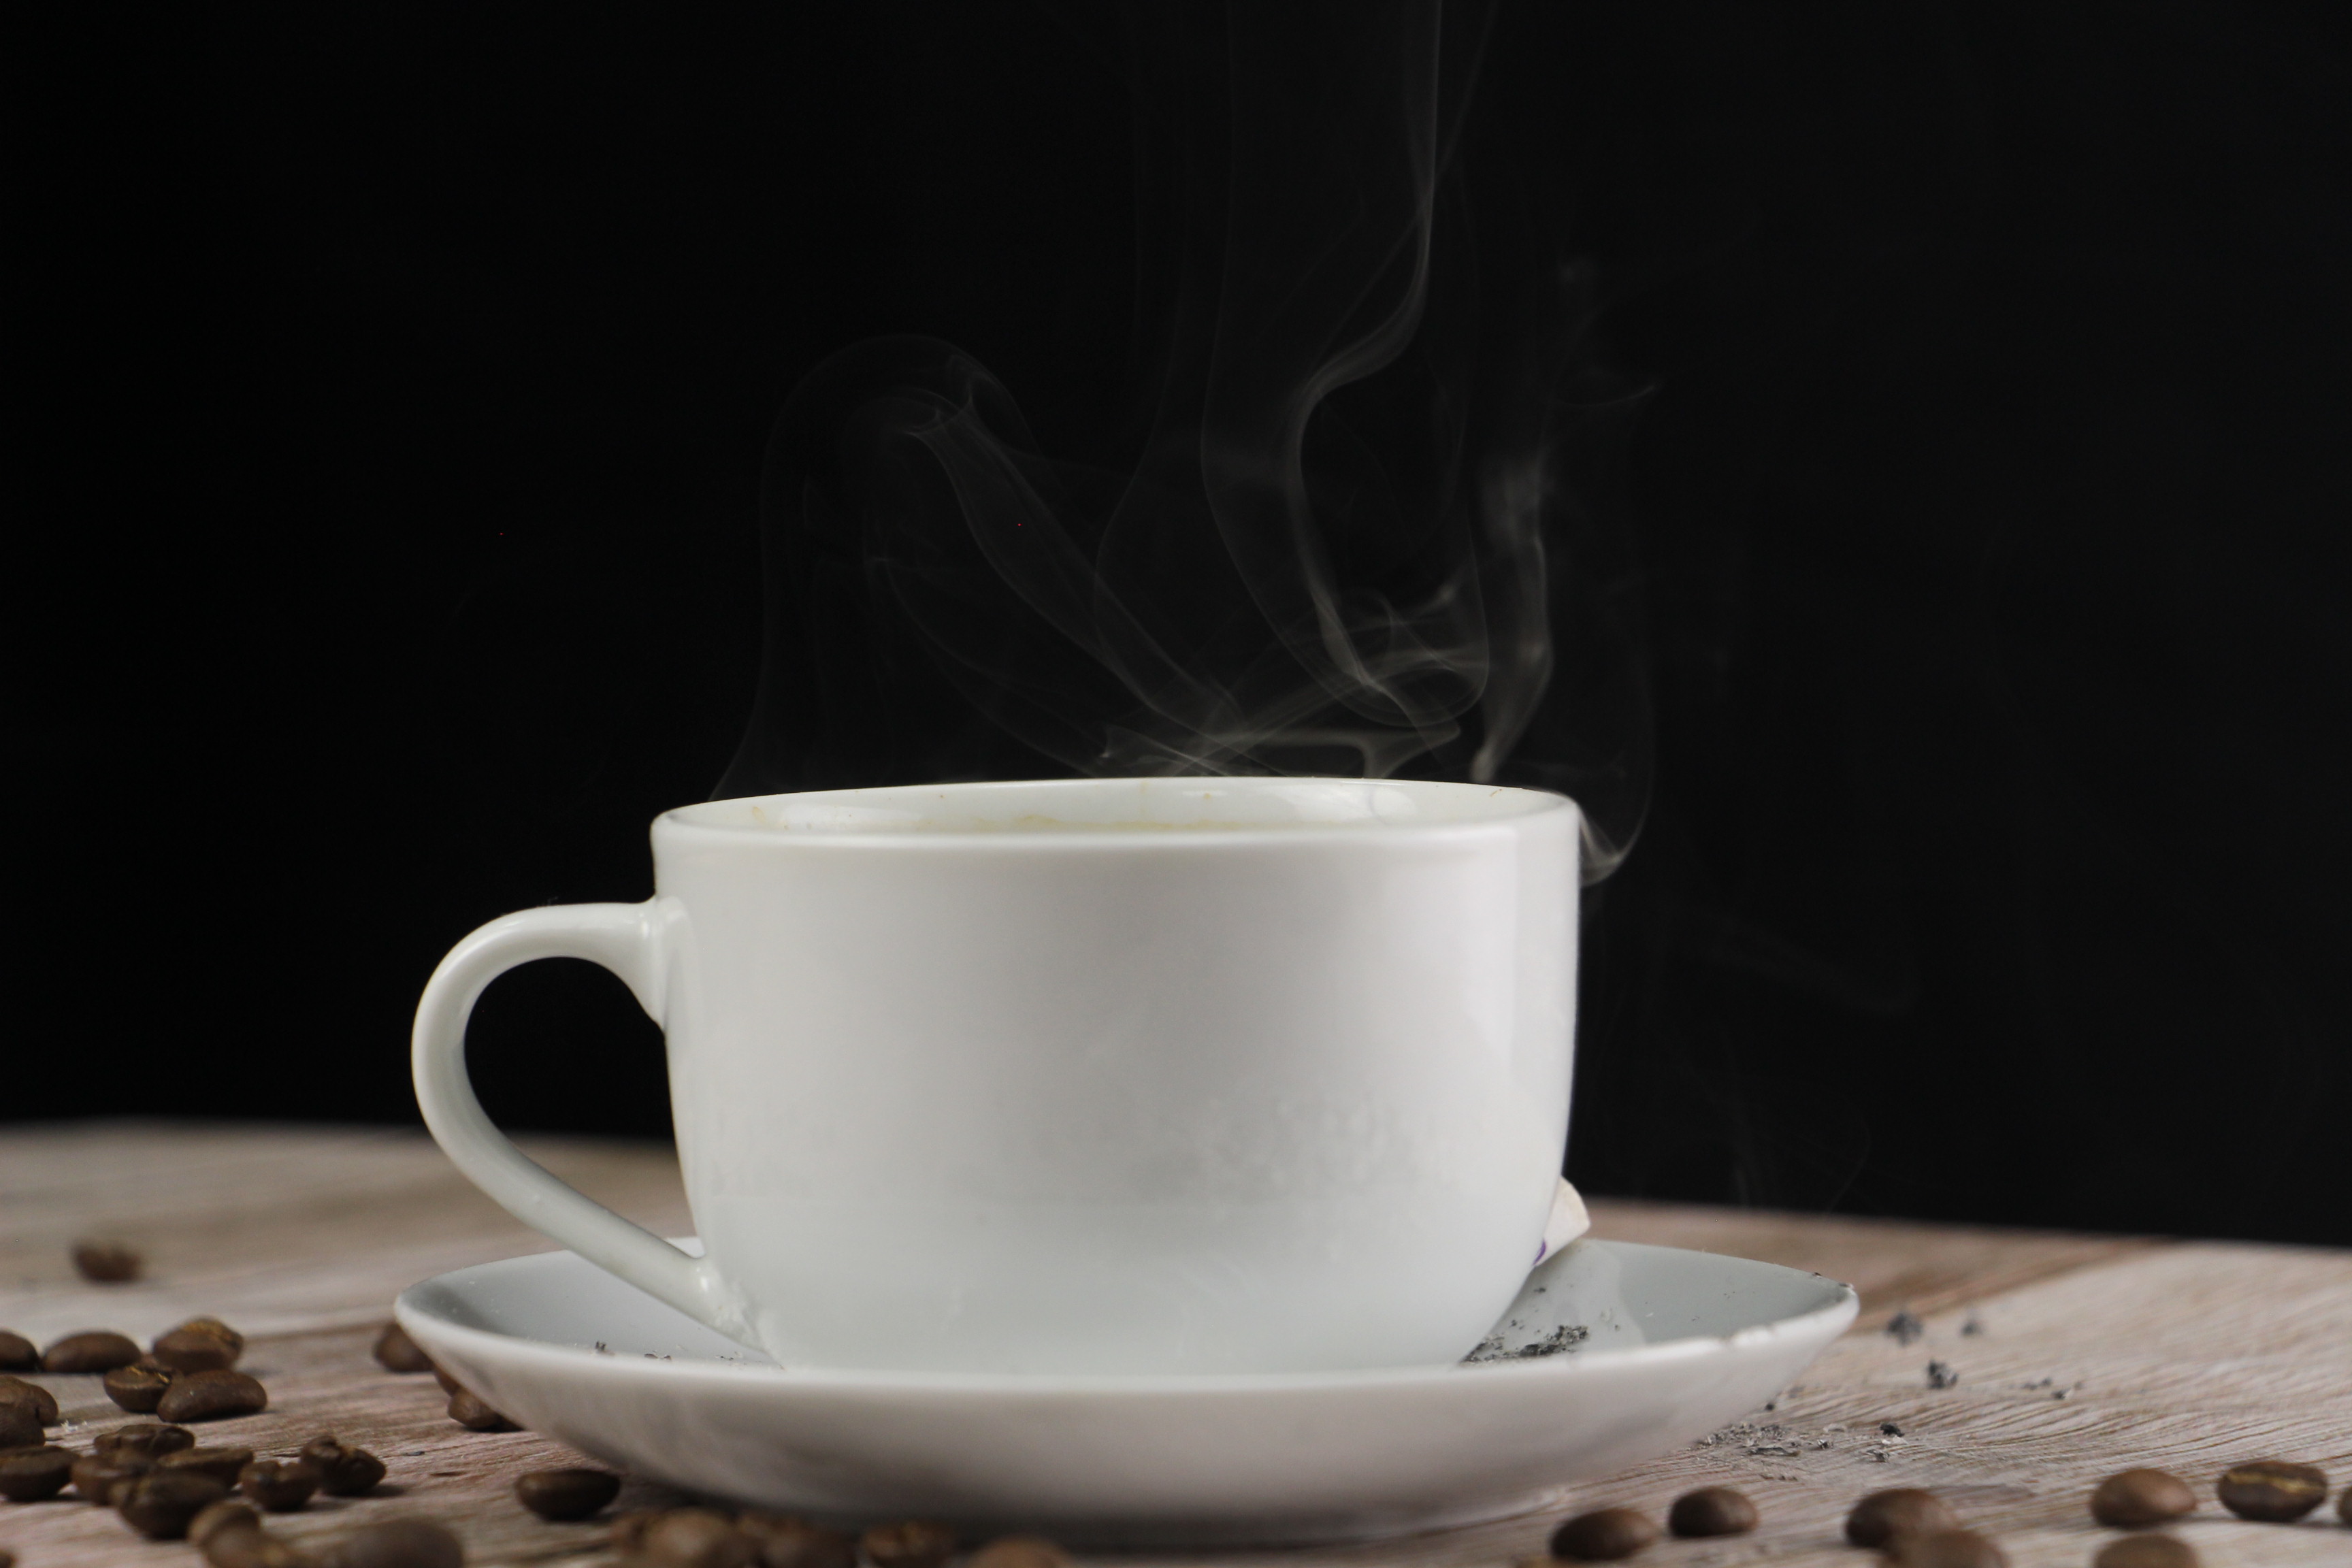
tea, cup, coffee cup, saucer, drinkware, serveware, tableware, teacup, still life photography, mug, porcelain, caffeine, ceramic, still life, dishware, photography, espresso, Java coffee